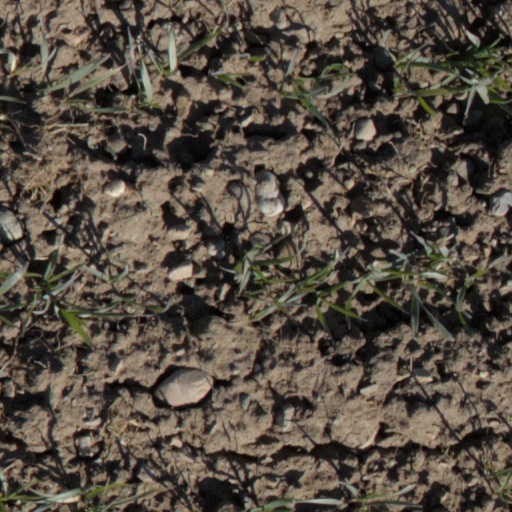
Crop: wheat